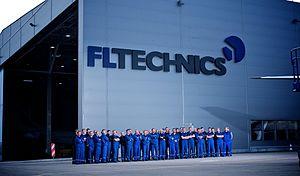
FL Technics est un fournisseur régional de services techniques pour l’aéronautique dont le siège se situe à Vilnius en Lituanie et proposant des stations en ligne dans les pays de l’UE, la CEE et la CEI.